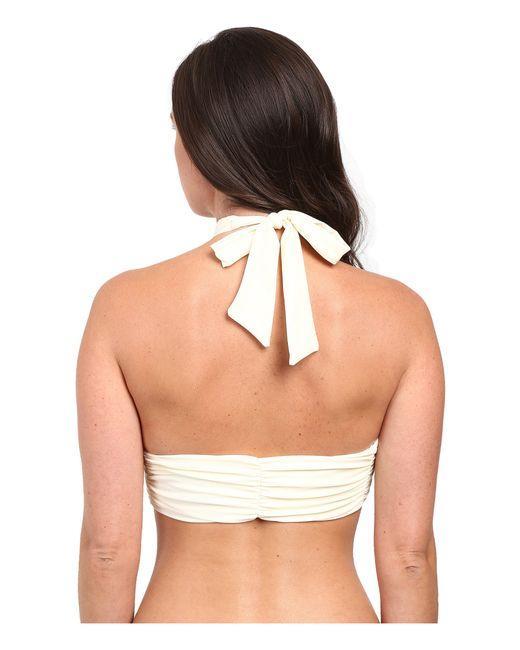
Strukturiertes Bikinioberteil mit weißem Riemen für Damen